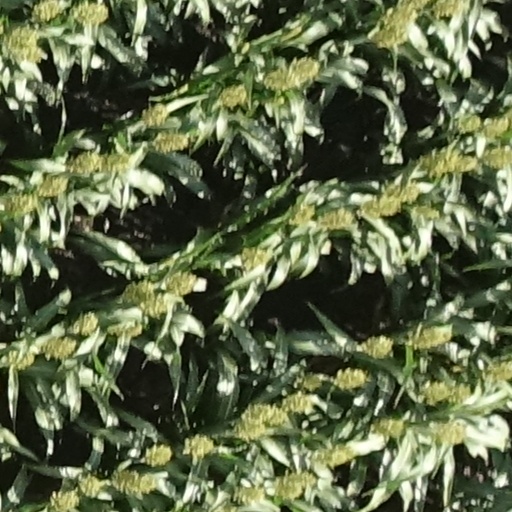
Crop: sorghum